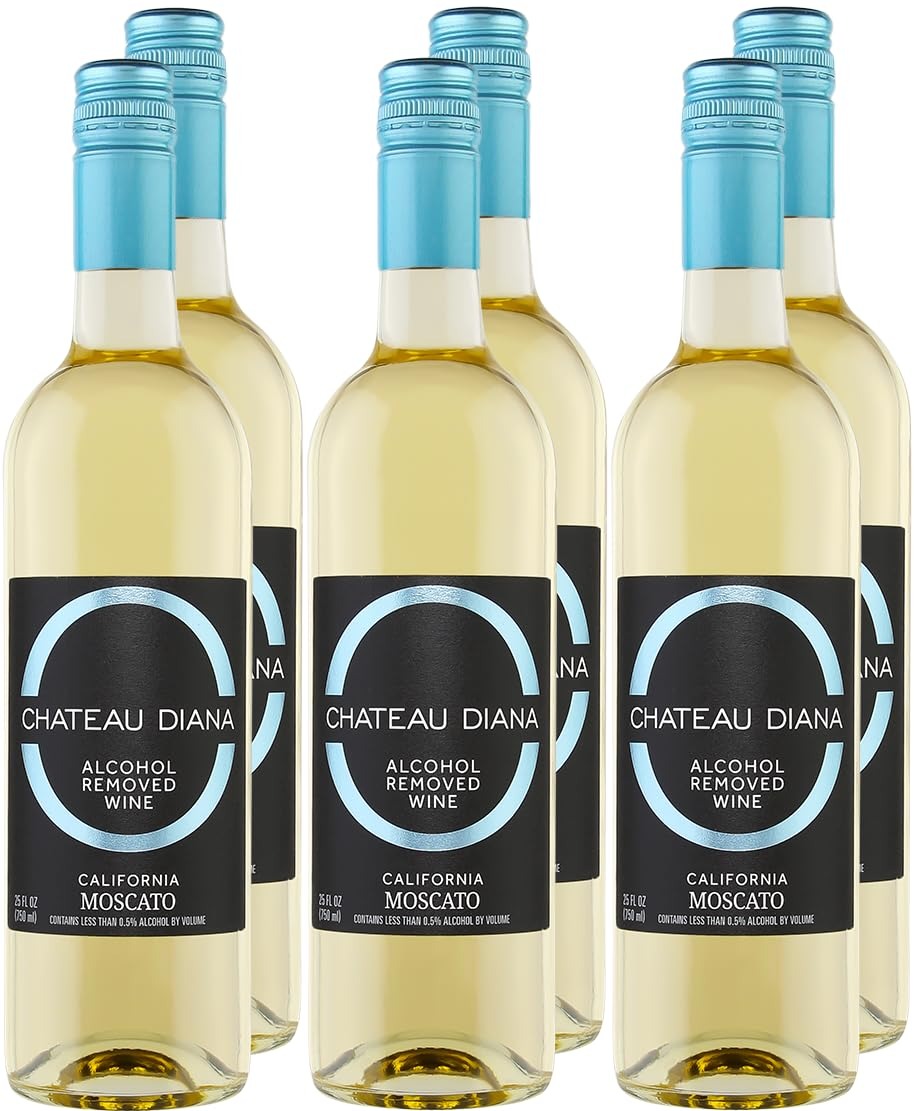
Item Name: Chateau Diana Zero Alcohol California Moscato (6x 750 ml.)
Bullet Point 1: 80 calories per serving!
Bullet Point 2: Chateau Diana Zero keeps all the fun and festivity of fresh, fruity wines without the alcohol.
Bullet Point 3: These wines taste great while giving you a healthier product option than a higher alcohol wine might contain.
Bullet Point 4: Chateau Diana Zero Moscato balances our enjoyment of non-alcoholic wines with the complex, fruit-forward pleasing wine taste of regular wine.
Product Description: This Moscato has a bold and fruity aroma. There are layers of stone fruits on the palate, with juicy notes of nectarines predominant. A light citrus touch in the finish balances the sweetness. The mouthfeel is light and easy to drink.
Value: 25.3
Unit: Fl Oz

Price: 60